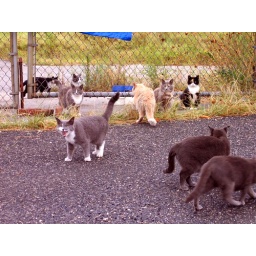
Cat colony I discovered at abandoned power plant in Baltimore, MD. Grey and white cat at left is howling at something